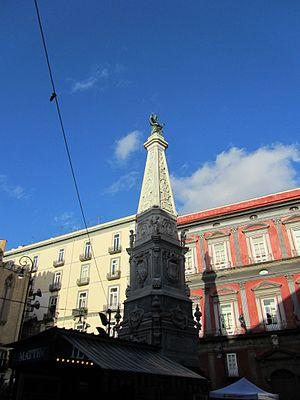
Francesco Antonio Picchiatti, né le 10 janvier 1617 à Naples et mort le 28 août 1694 dans cette même ville, est un architecte italien qui fut actif dans le royaume de Naples.